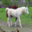
Label: horse